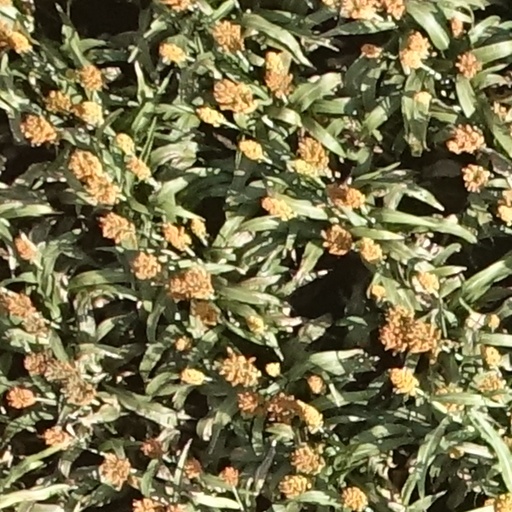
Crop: sorghum